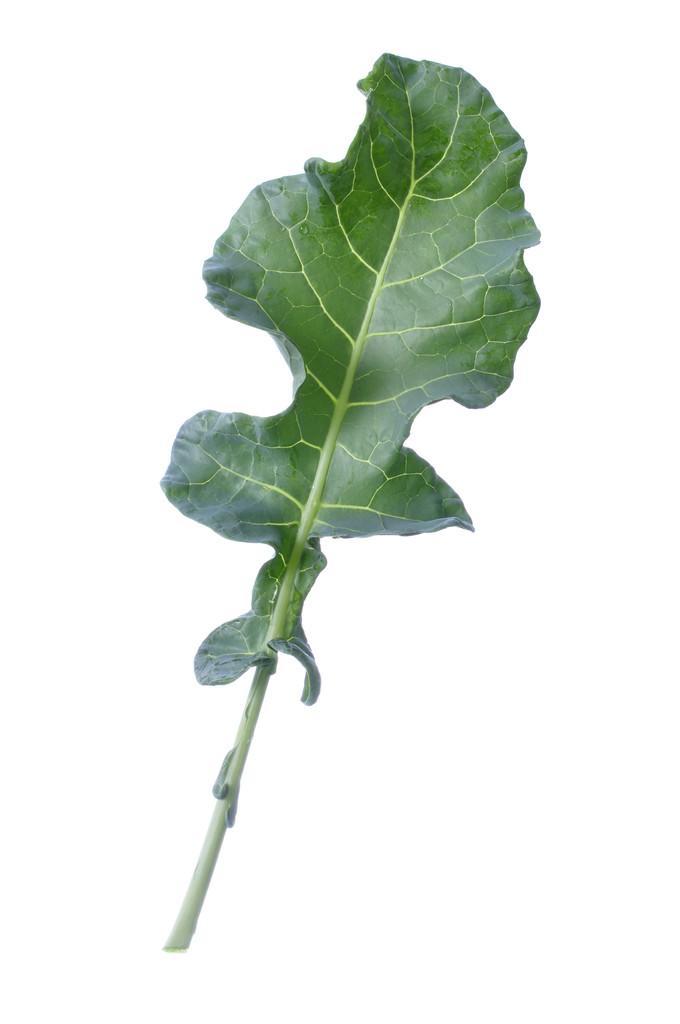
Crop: unknown
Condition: broccoli